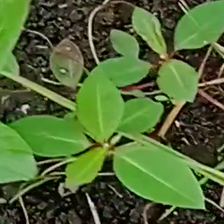
Weed species: Moti_dudhi(Euphorbia_geneculata_L)